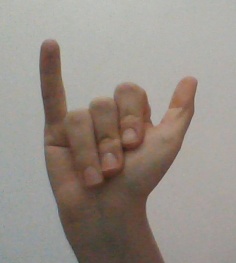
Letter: ya